Question: Why is there a Mercedes logo on the net?
Tambaya: Meyasa akwai alamar marsandi a jikin ragar?
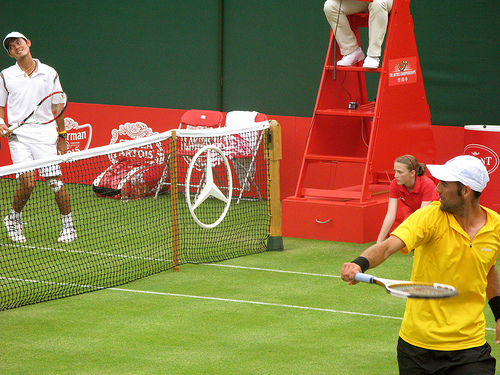
Answer: They are the sponsors.
Amsa: Sune masu ɗaukan nauyi.